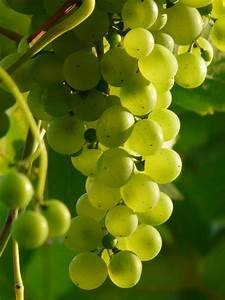
Label: grape